Mission: Impossible (1966 TV series)

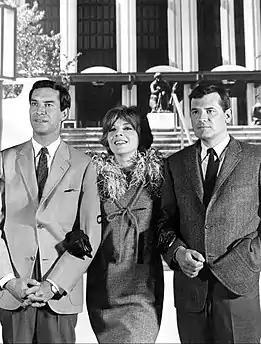
Martin Landau, Barbara Bain and Steven Hill, 1967

Mission: Impossible is an American espionage television series financed and produced by Desilu Productions that aired on CBS for seven seasons from September 17, 1966, to March 30, 1973. It was for two seasons on ABC, and later inspired the starring Tom Cruise beginning in 1996.